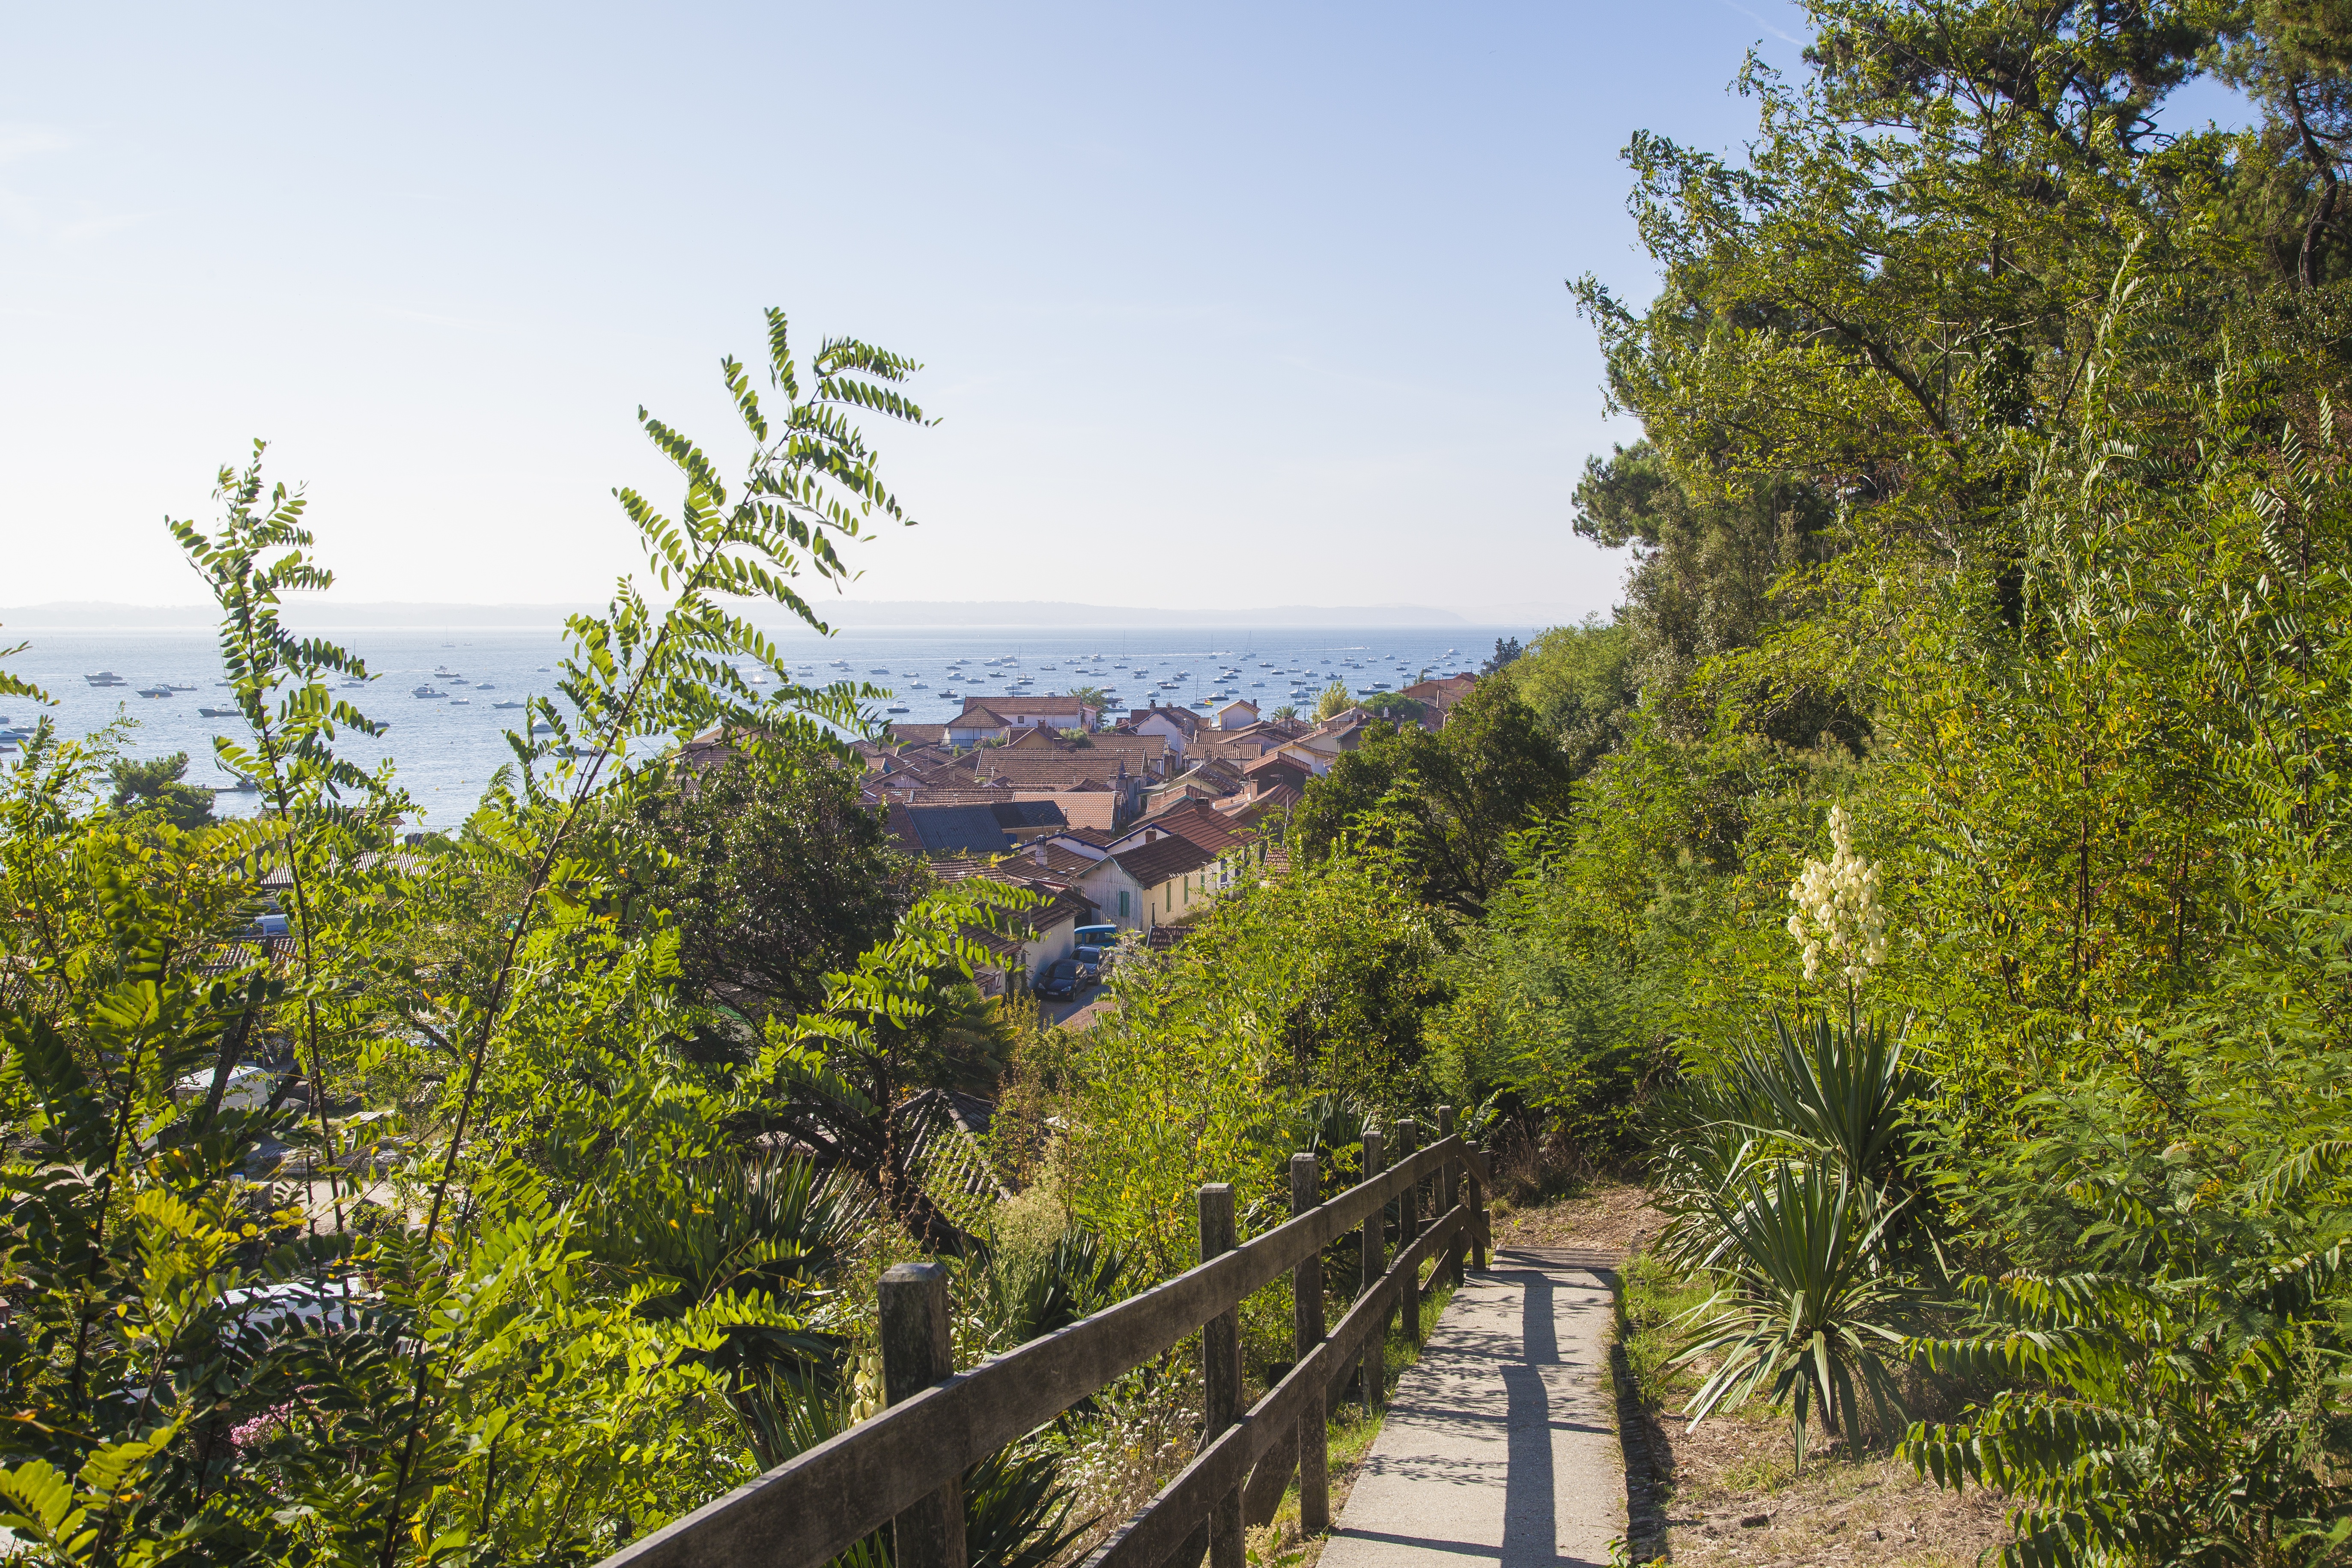
beach, landscape, sea, coast, tree, water, nature, ocean, mountain, light, sky, hill, shore, flower, vacation, france, pine, wild, jungle, oyster, blue, trees, vegetation, boats, beauty, navigation, side, estate, basin, sailing boat, ecosystem, arcachon